Question: What is the man wearing on around his neck?
Tambaya: Me mutumin yake sanye dashi a zagayen wuyansa?
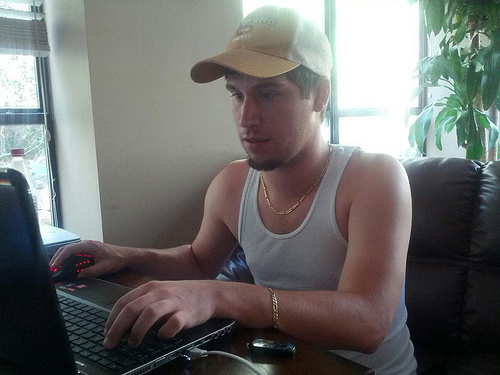
Answer: A necklace.
Amsa: Sarƙa.